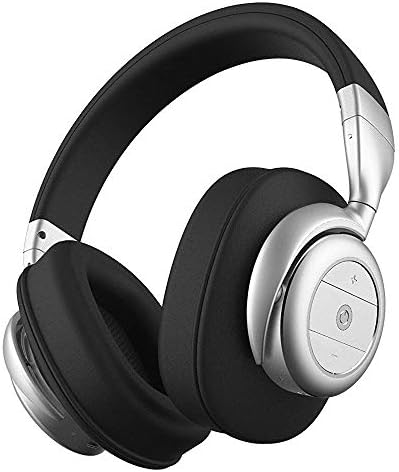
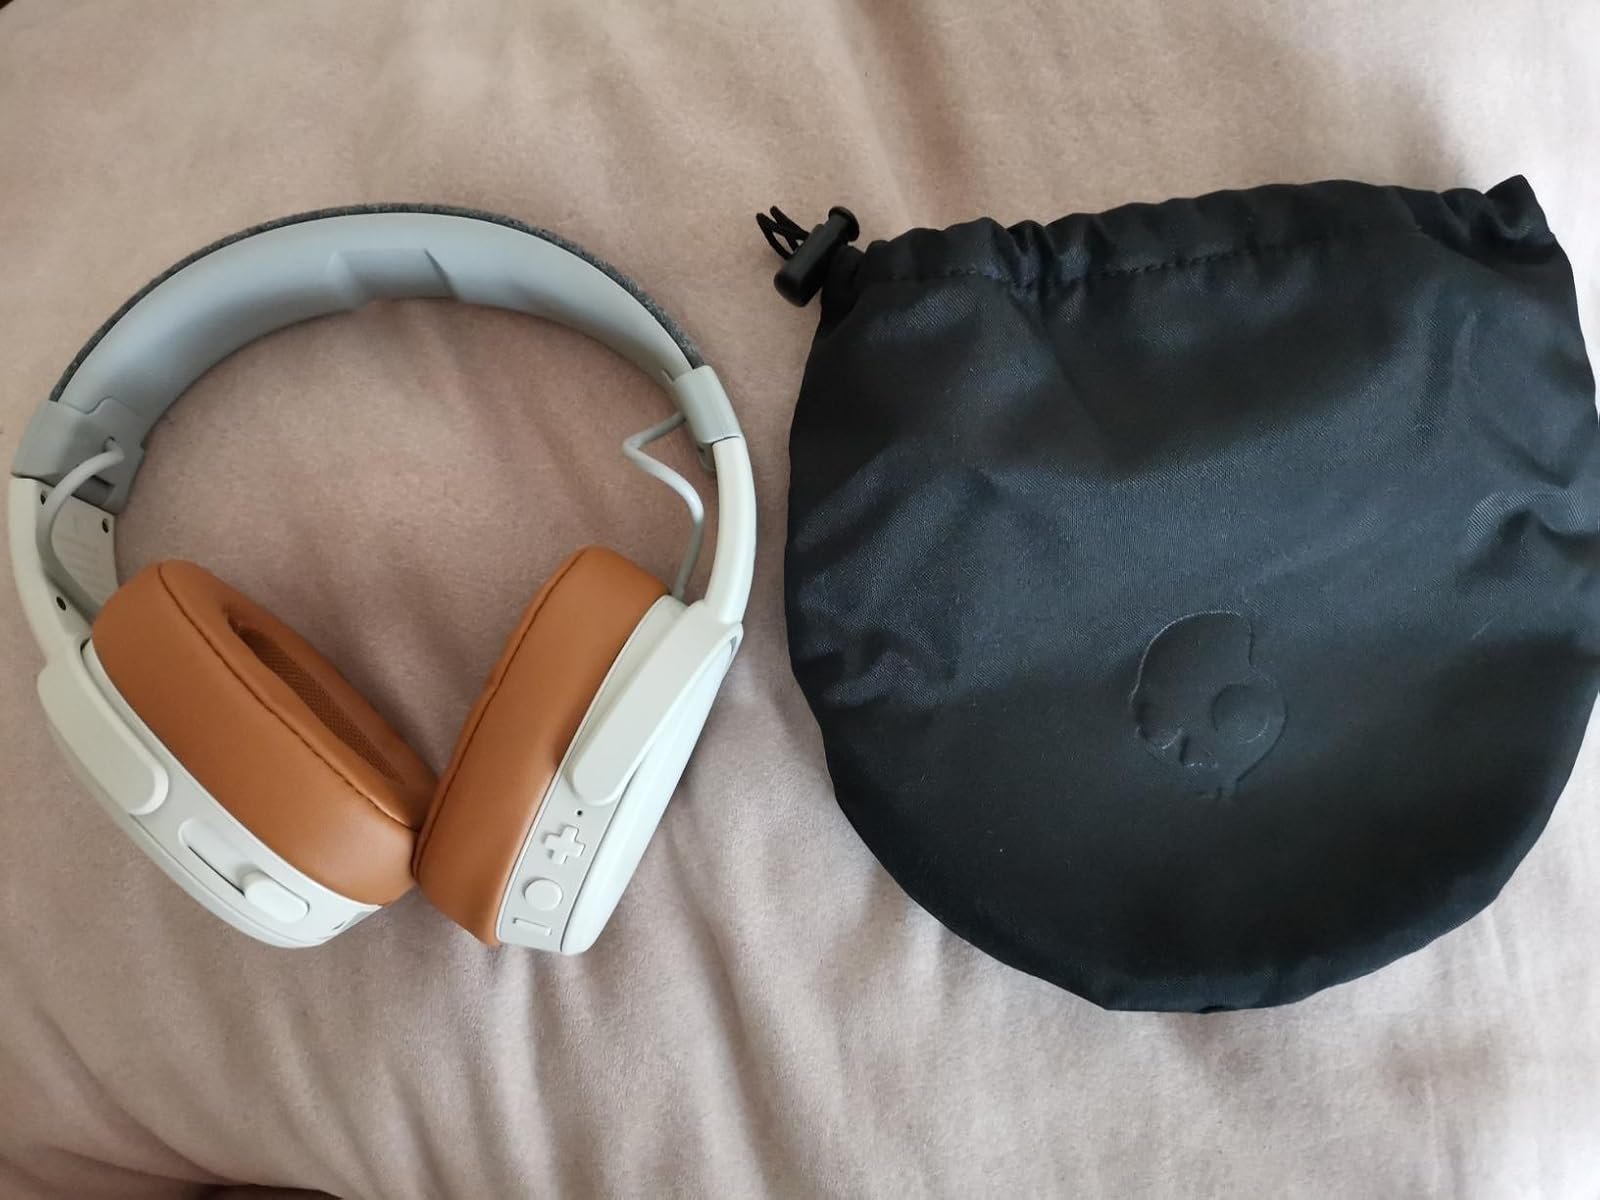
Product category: headphones
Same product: no